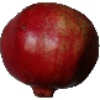
Label: Pomegranate 1